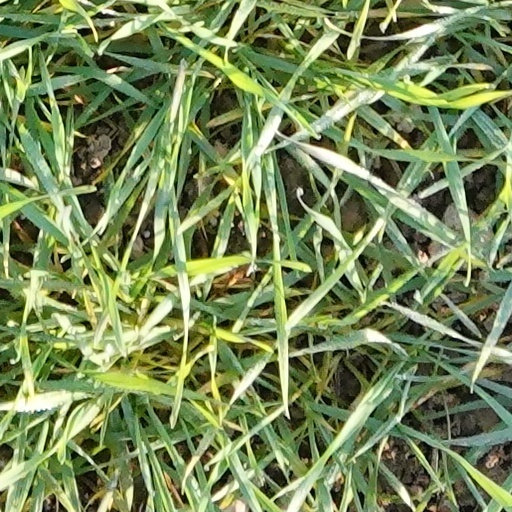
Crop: wheat